Andrés Robles

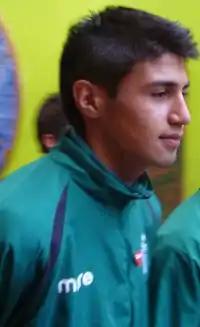
Robles with Chile U20 in 2013

Andrés Sebastián Robles Fuentes (born 7 May 1994) is a Chilean footballer who plays as a centre-back for Brazilian club Botafogo-PB.